Agulhas Negras Peak

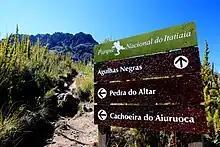
Tourist information signs in Itatiaia National Park close to Pico das Agulhas Negras, with the peak in the background.

For years, Agulhas Negras was thought to be the highest mountain in Brazil. The title later went to Pico da Bandeira, in the Caparaó range between the states of Minas Gerais and Espírito Santo (now known to be at ). In 1965, it was found that Pico da Neblina, in the state of Amazonas, was, in fact, the highest, with a currently revised height of .